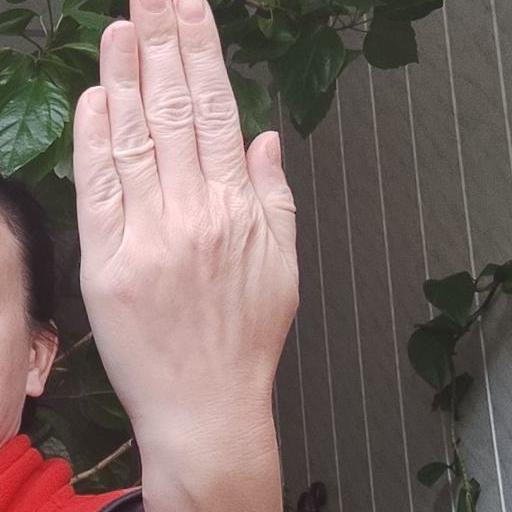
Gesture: stop_inverted